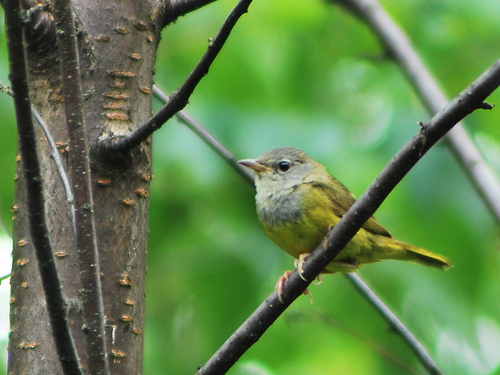
this little bird is greenish-yellow in color over most of its body with a grayish white ruff at its throat.
the bird has yellow-green colored belly and abdomen as well as a grey colored throat and breast area.
a small yellowish-green bird with a small grey head and throat.
a bird with a small pointed bill, small head, white breast, and yellow belly.
this bird has a light yellow breast,black eyes and a short yellow beak.
a small colorful bird with a grey throat and chest, with yellow feathers covering its breast belly and vent.
this small green bird has a light gray head and short, slightly hooked, pointed beak.
this small bird has a pointed beak and a greyish-white breast, with yellow feathers.
this small bird is mostly yellow with some white on the face.
this is a tiny bird with a yellow abdomen and retrices, a gray breast and crown, circular black eyes, and a small yellow bill.
Species: Mourning Warbler